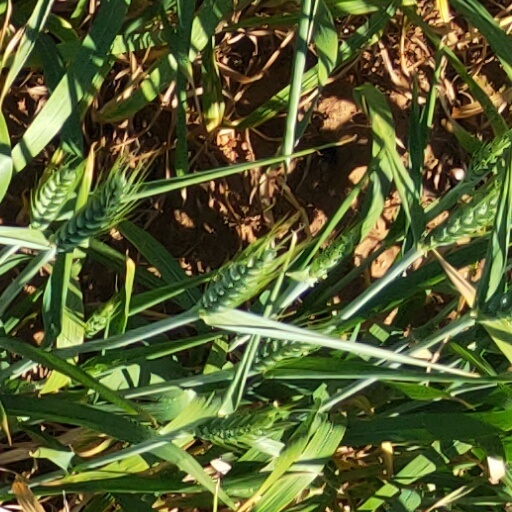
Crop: wheat